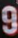
Number: 9